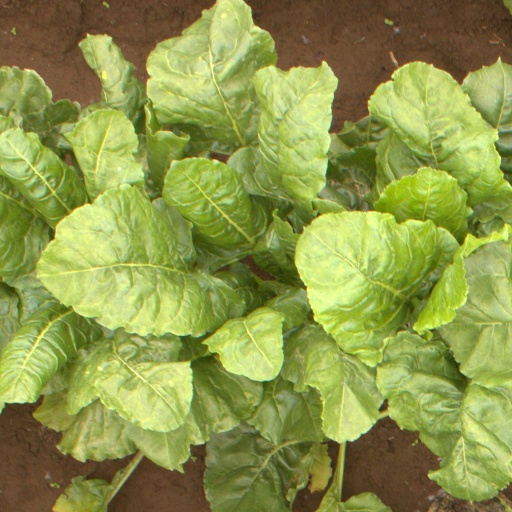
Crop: sugar beet